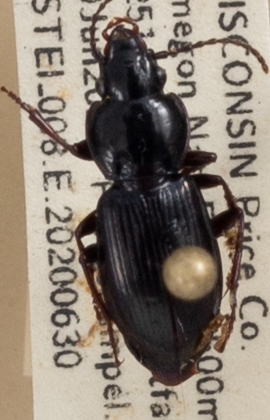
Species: Pterostichus pensylvanicus
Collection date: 2020-06-30
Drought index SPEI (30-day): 0.438
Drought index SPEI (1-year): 1.01
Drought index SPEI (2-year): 2.09